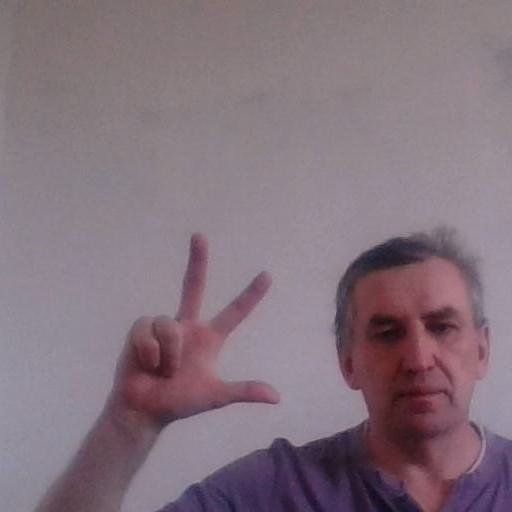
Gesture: three2